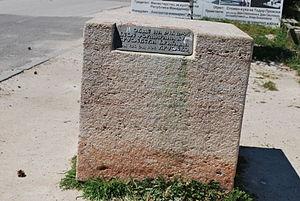
Cet article recense les monuments à la Seconde Guerre mondiale en Macédoine du Nord.